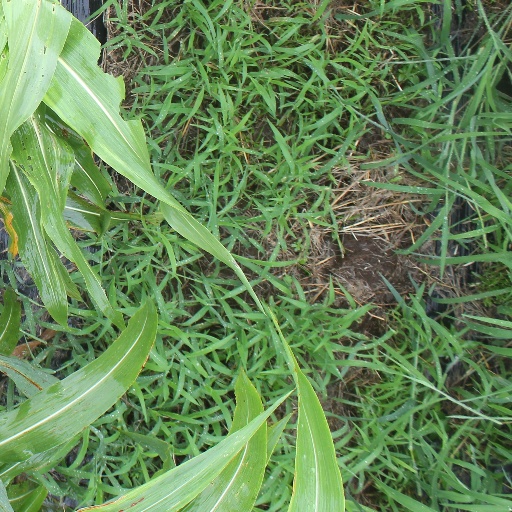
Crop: sorghum